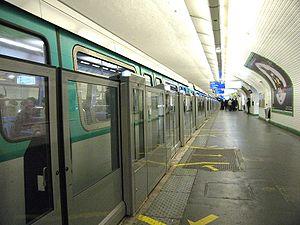
Saint-Lazare est une station des lignes 3, 12, 13 et 14 du métro de Paris, située à la limite des 8ᵉ et 9ᵉ arrondissements de Paris. Constituant longtemps la station la plus fréquentée de la capitale durant le XXᵉ siècle, elle est, avec près de 47 millions de voyageurs entrants en 2019, la deuxième par sa fréquentation, après Gare du Nord.